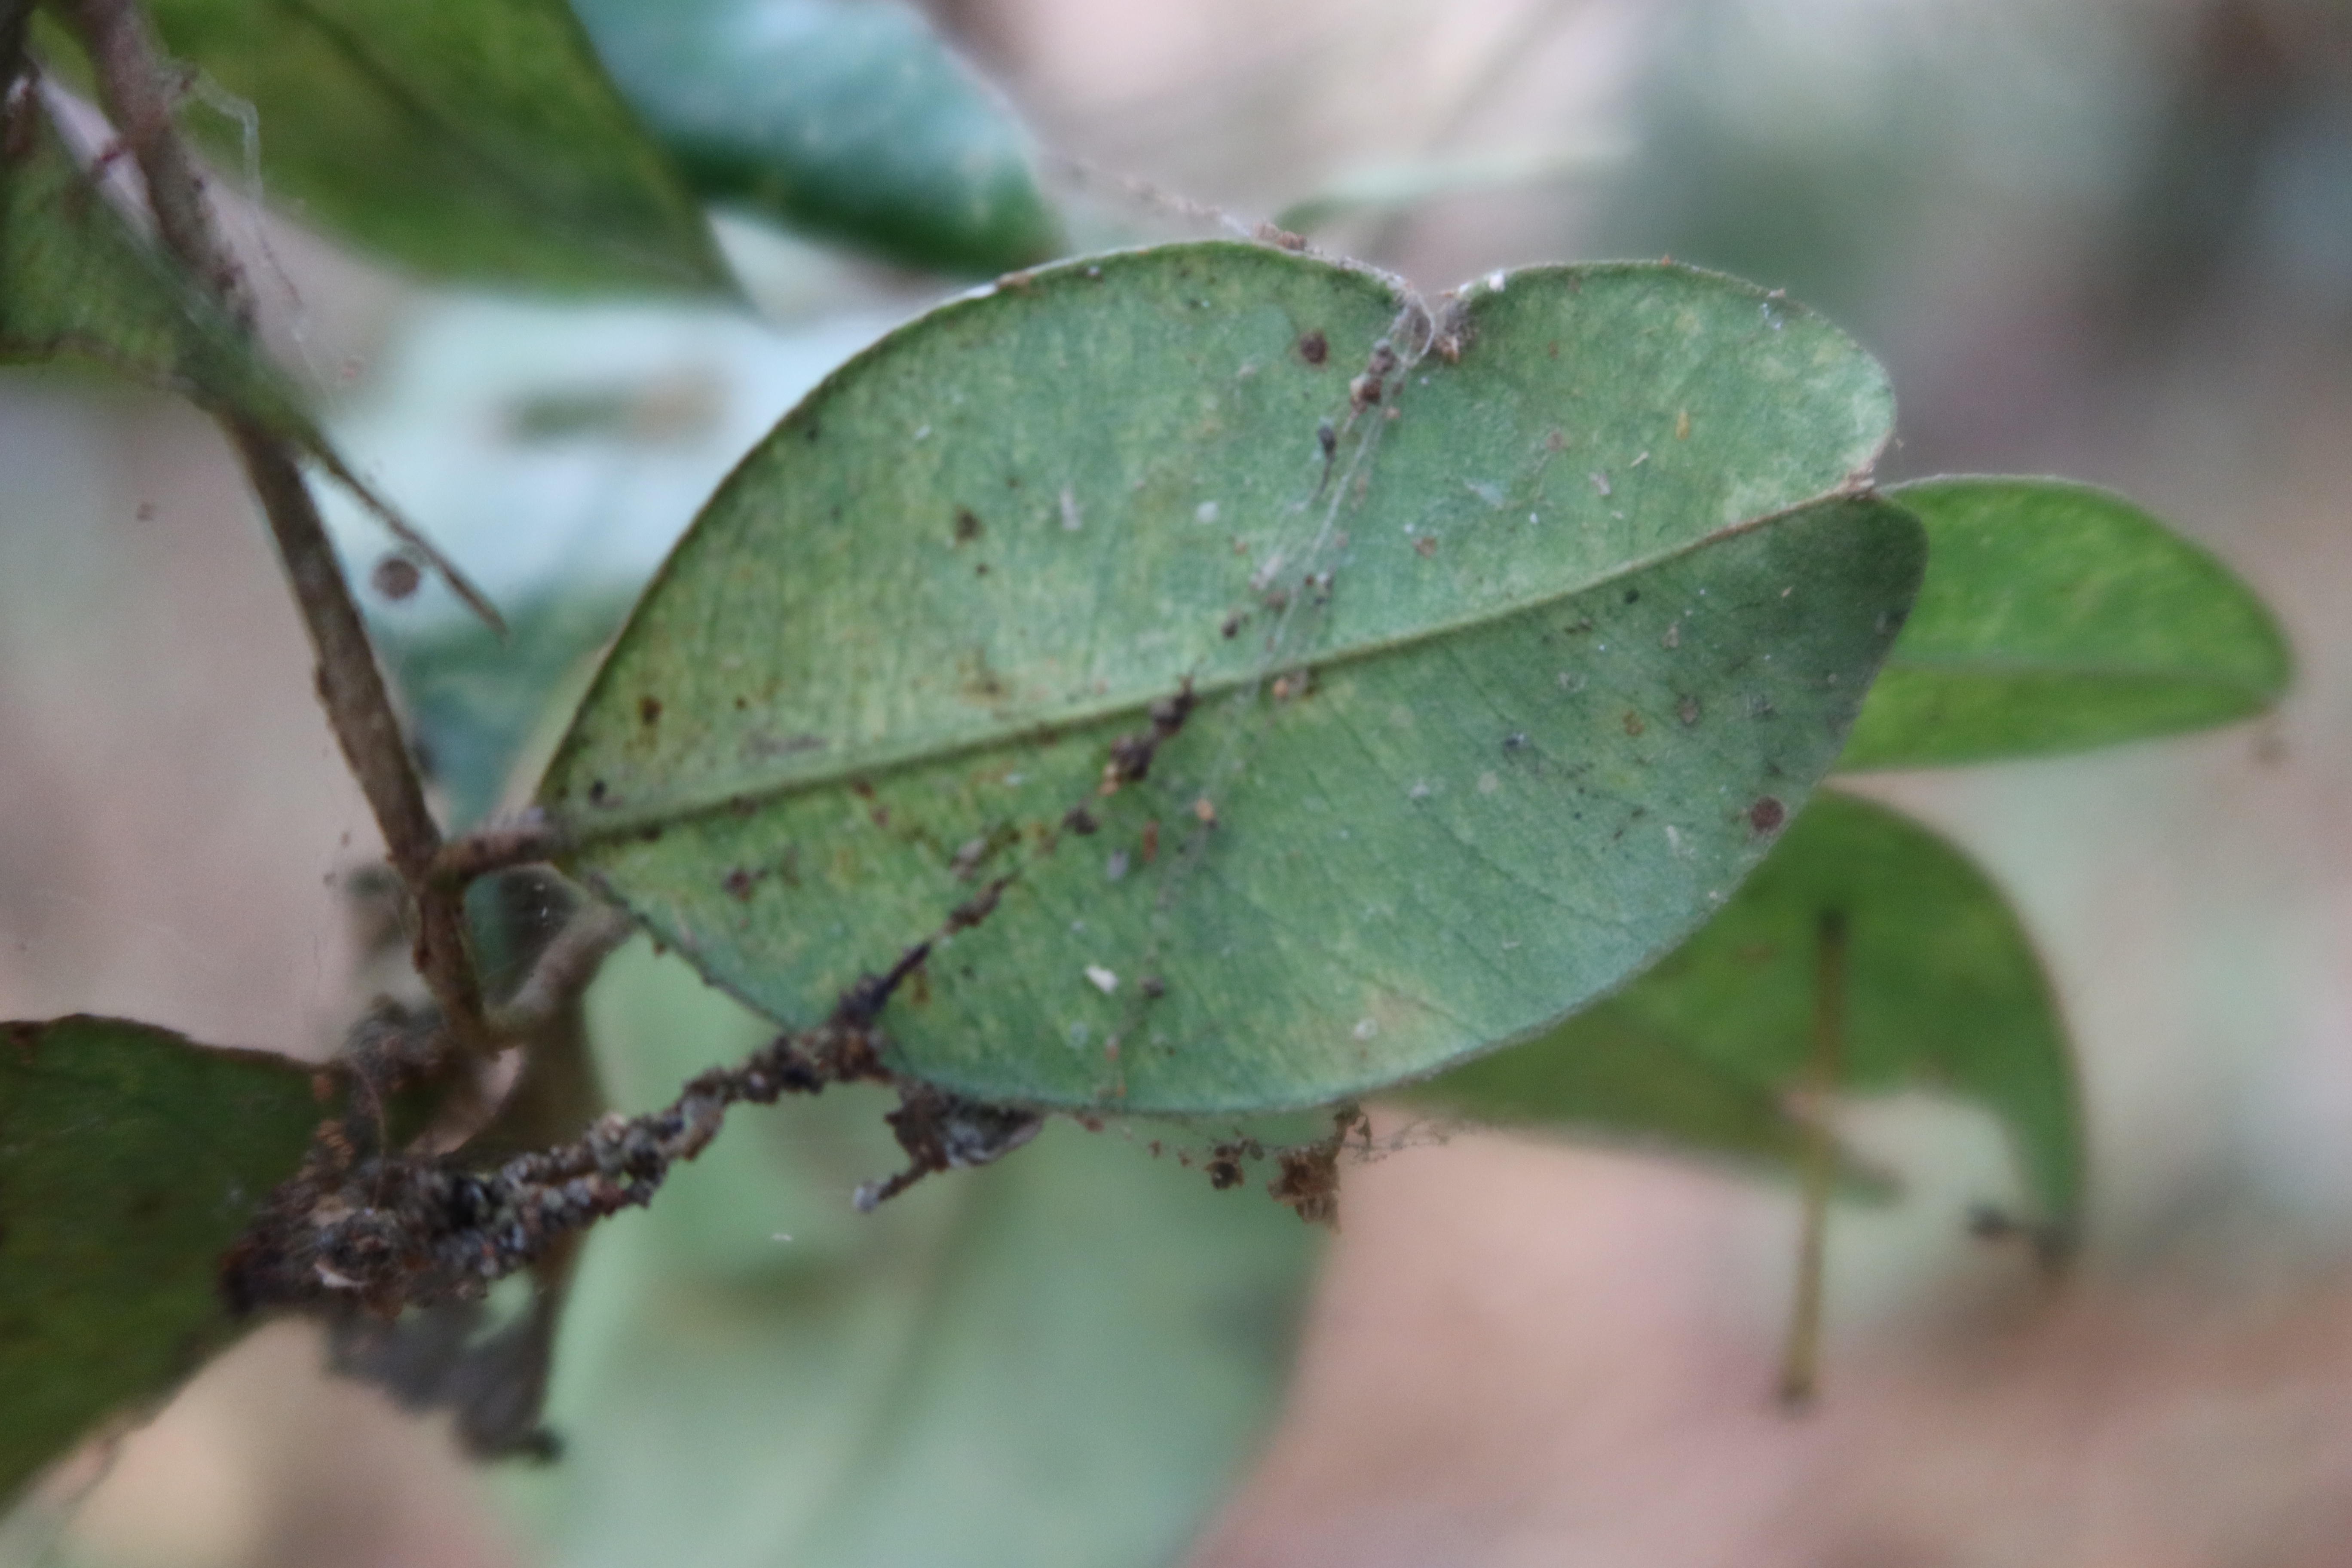
Label: Downy mildew